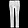
Label: Trouser